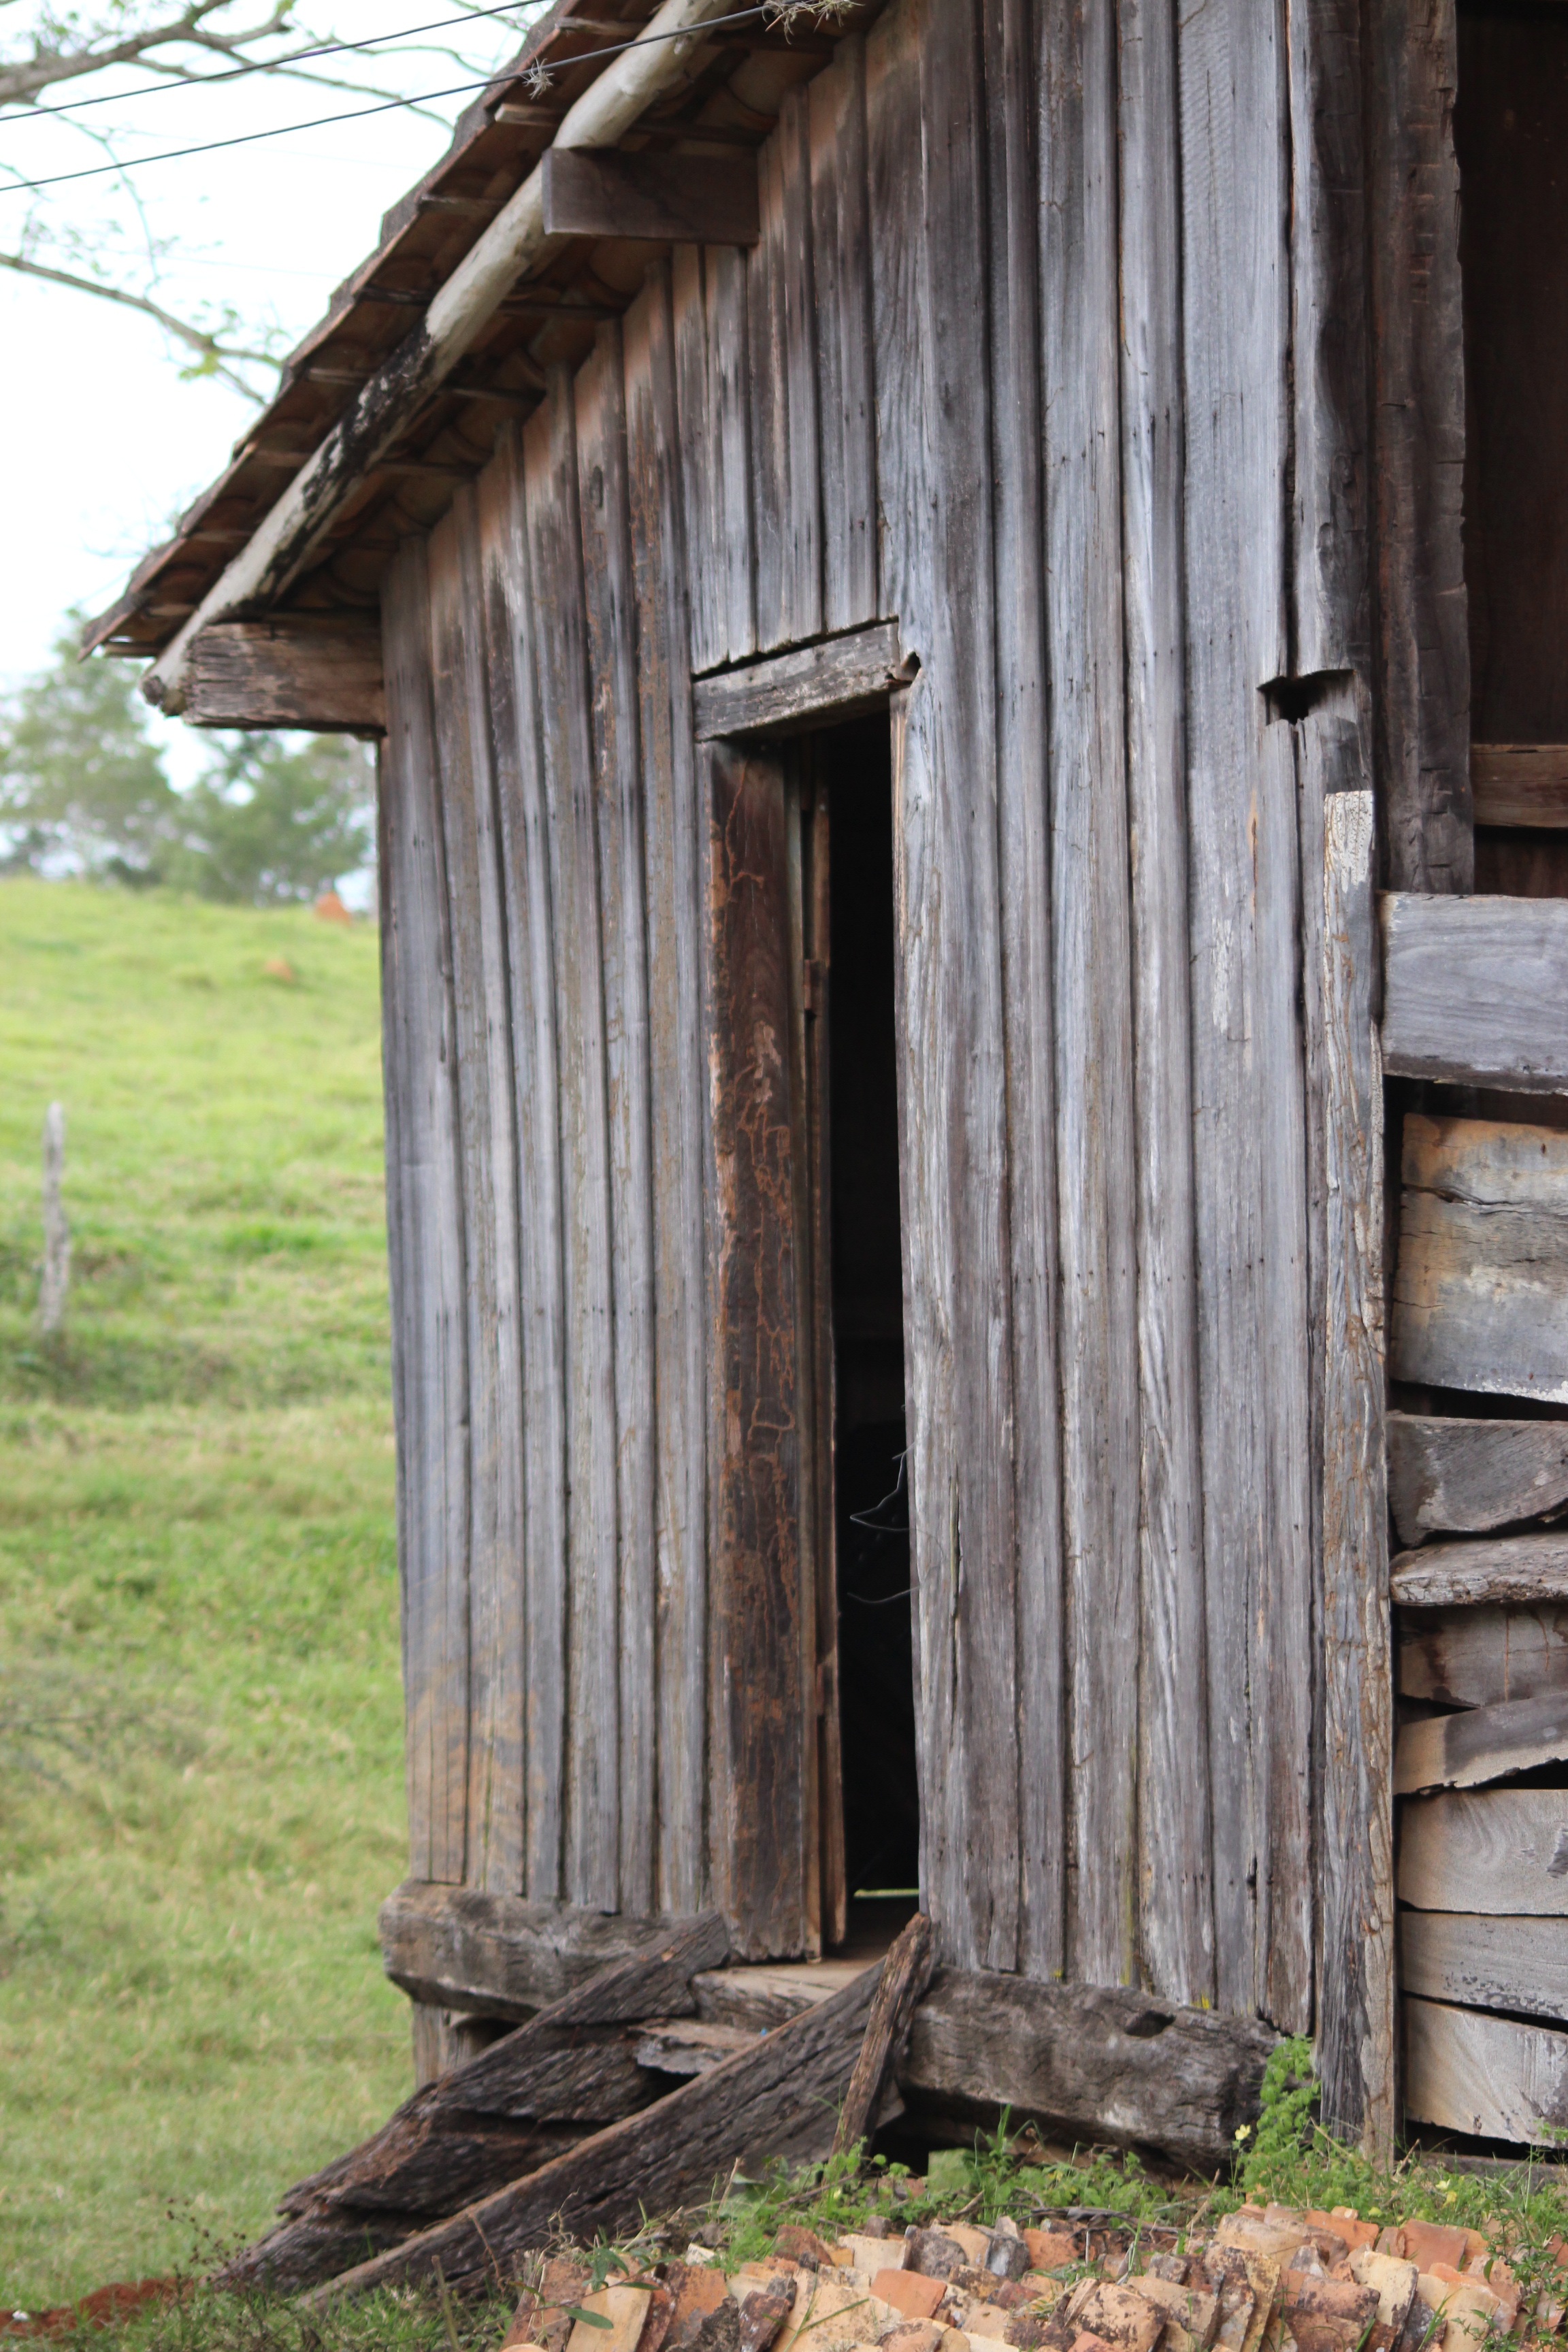
landscape, structure, wood, house, building, barn, shed, hut, shack, column, chapel, place of worship, old house, temple, ruins, outhouse, shrine, locker, rural area, ancient history, outdoor structure, home wood